Carlos Villar (footballer)

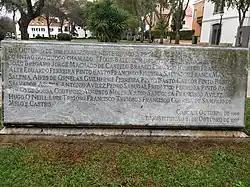
A memorial to the first football match played on mainland Portugal in Cascais in October 1888. The name "Frederico Ferreira Pinto Basto" can be seen in the sixth line.

On the afternoon of 22 January 1889, Villar participated in what is now considered to be the first proper football match on mainland Portugal in Campo Pequeno, in which a group of Portuguese noblemen faced a group of English workers living in Lisbon. The Portuguese team was made up of members of Sporting Club of Cascais, a very elite club patronized by King Luis and King Carlos and by those who could afford to be close to the Royal Family, including counts, viscounts, other prominent members of Lisbon's high society, and two members of the Villar family, Carlos and his older brother Afonso, although some sources state that the two Villars were Afonso and Henrique, which does not suit with any of the known Villar brothers of the time. They reportedly spent the morning of the game removing stones from the field. The position he played is unknown, but he helped his team to a 2–1 win over the much more advanced Englishmen.